Felix M. Warburg

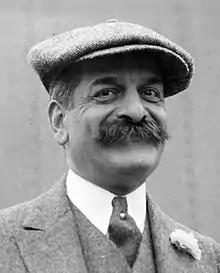
Warburg circa 1920

Felix Moritz Warburg (January 14, 1871October 20, 1937) was a German-born American banker. He was a member of the Warburg banking family of Hamburg, Germany.